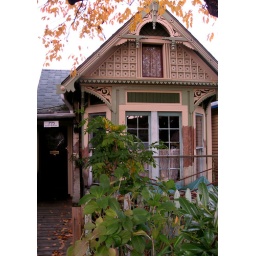
The lower story of this house is below street (sidewalk) level, and you can't see it in the picture.